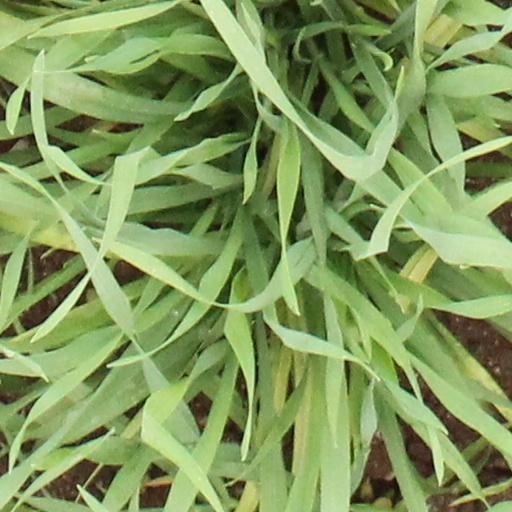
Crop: wheat